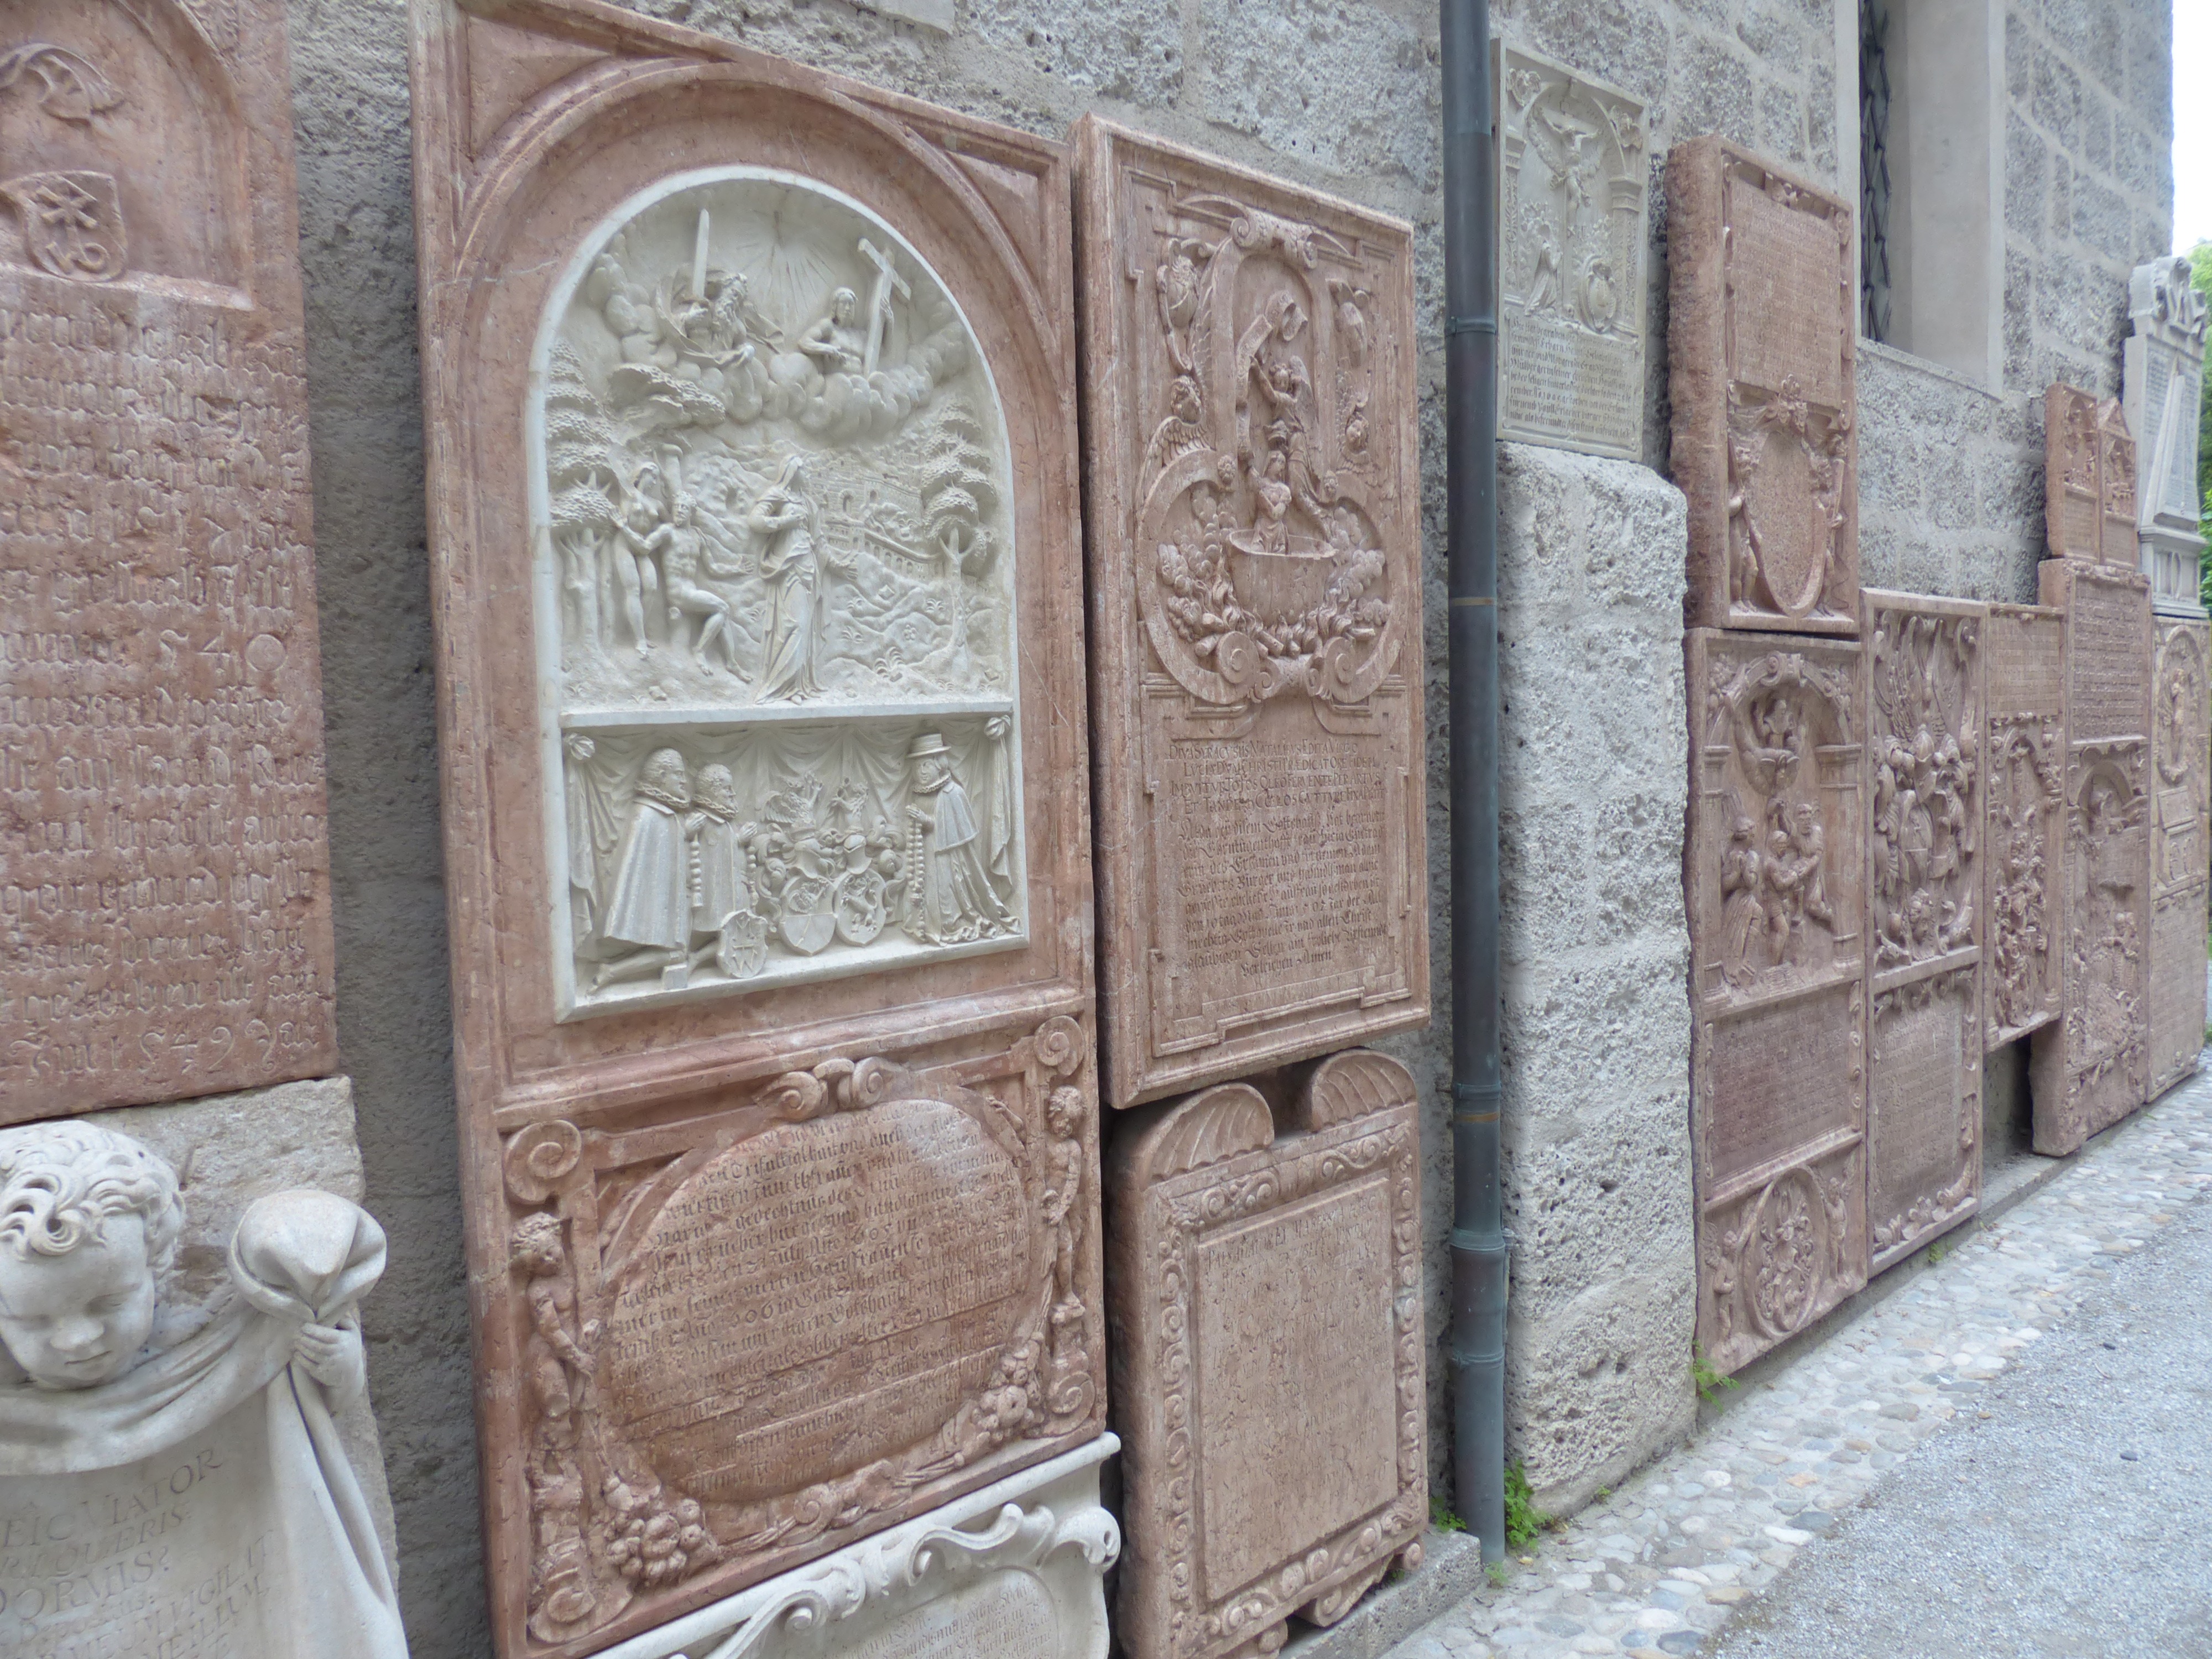
architecture, window, wall, arch, facade, cemetery, brick, door, inscription, synagogue, history, graves, salzburg, crosses, grave stones, burial ground, old cemetery, ancient history, st peter's cemetery, cemetery of the monastery st peter